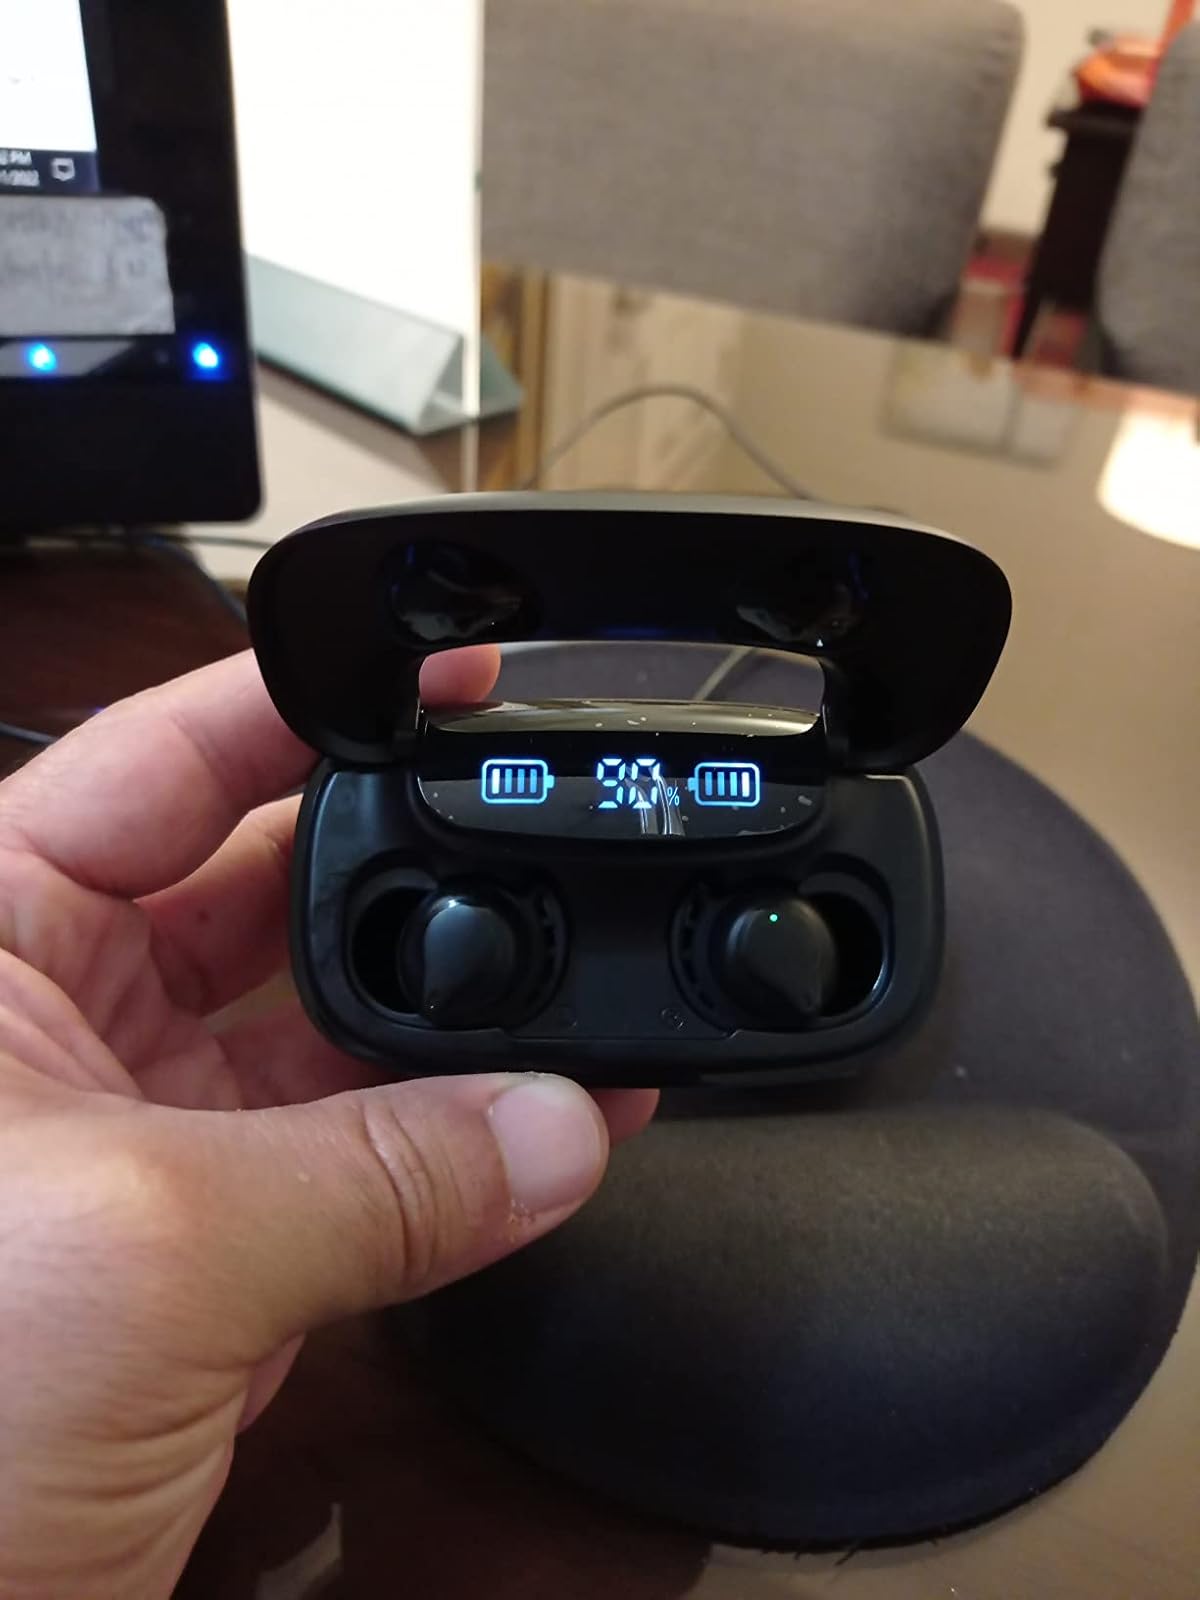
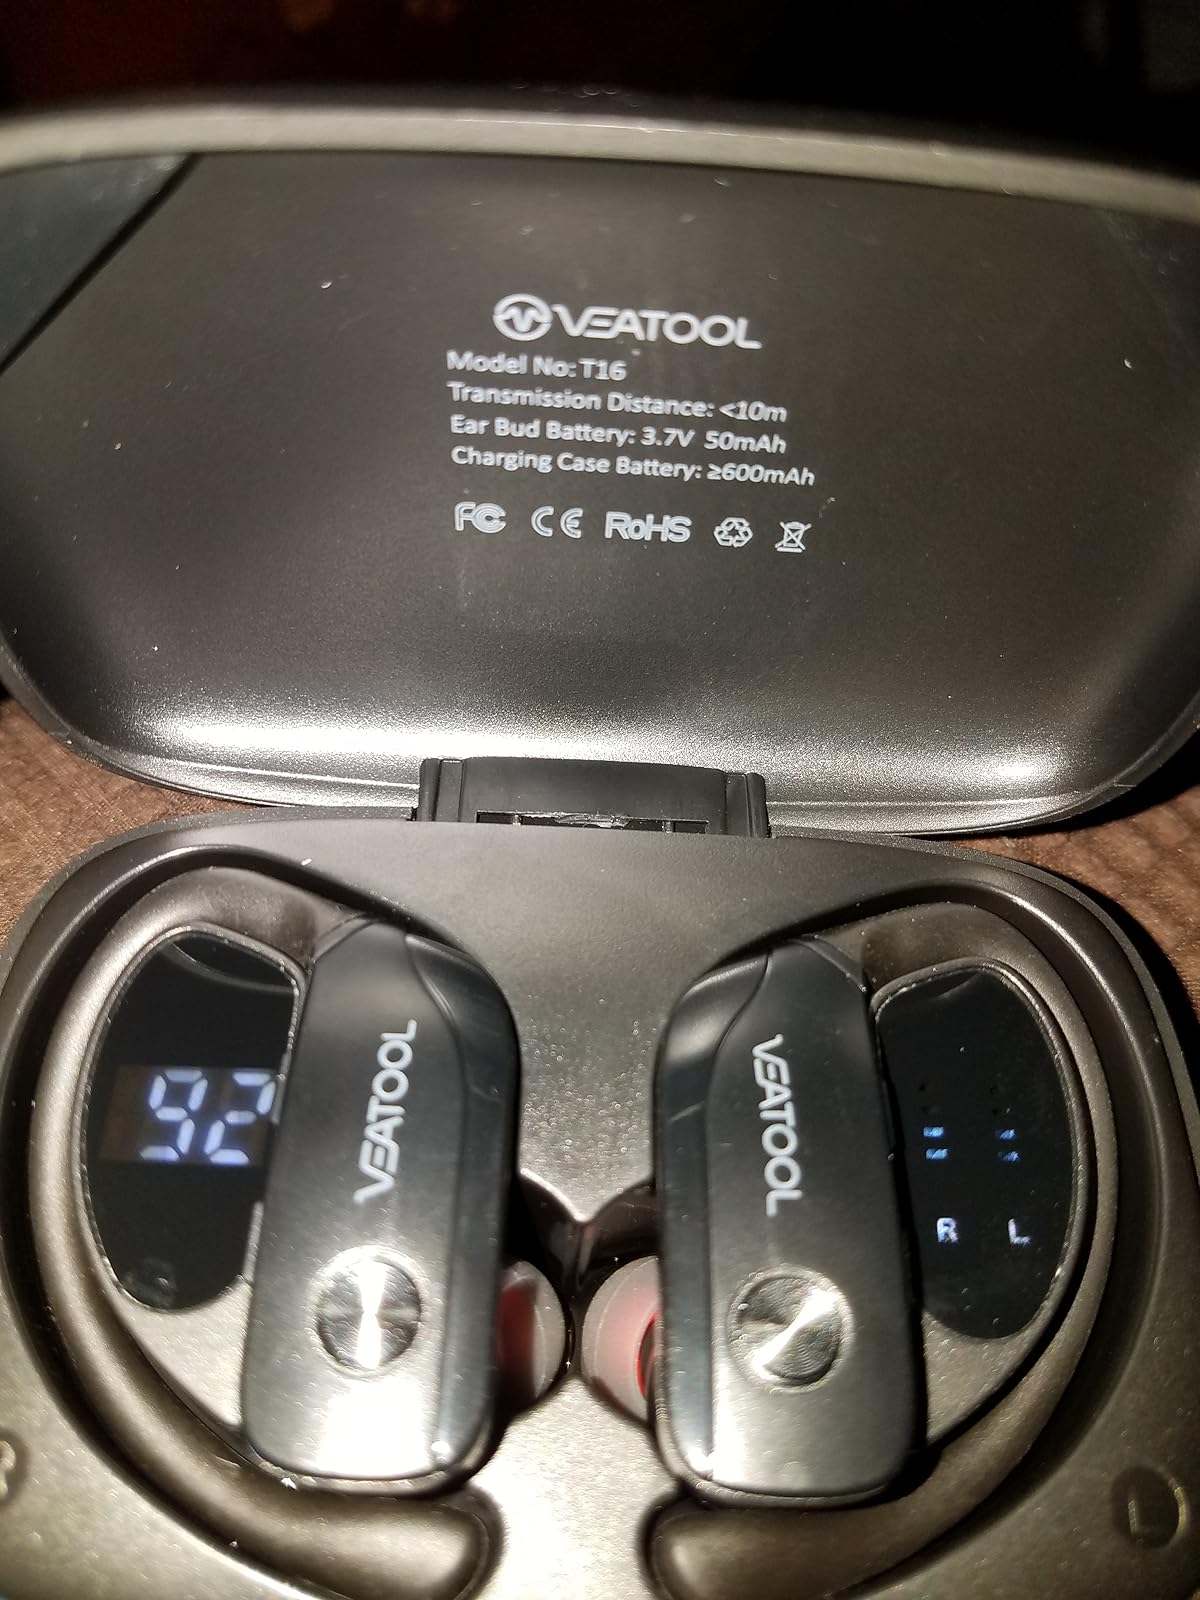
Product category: earbuds
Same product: no